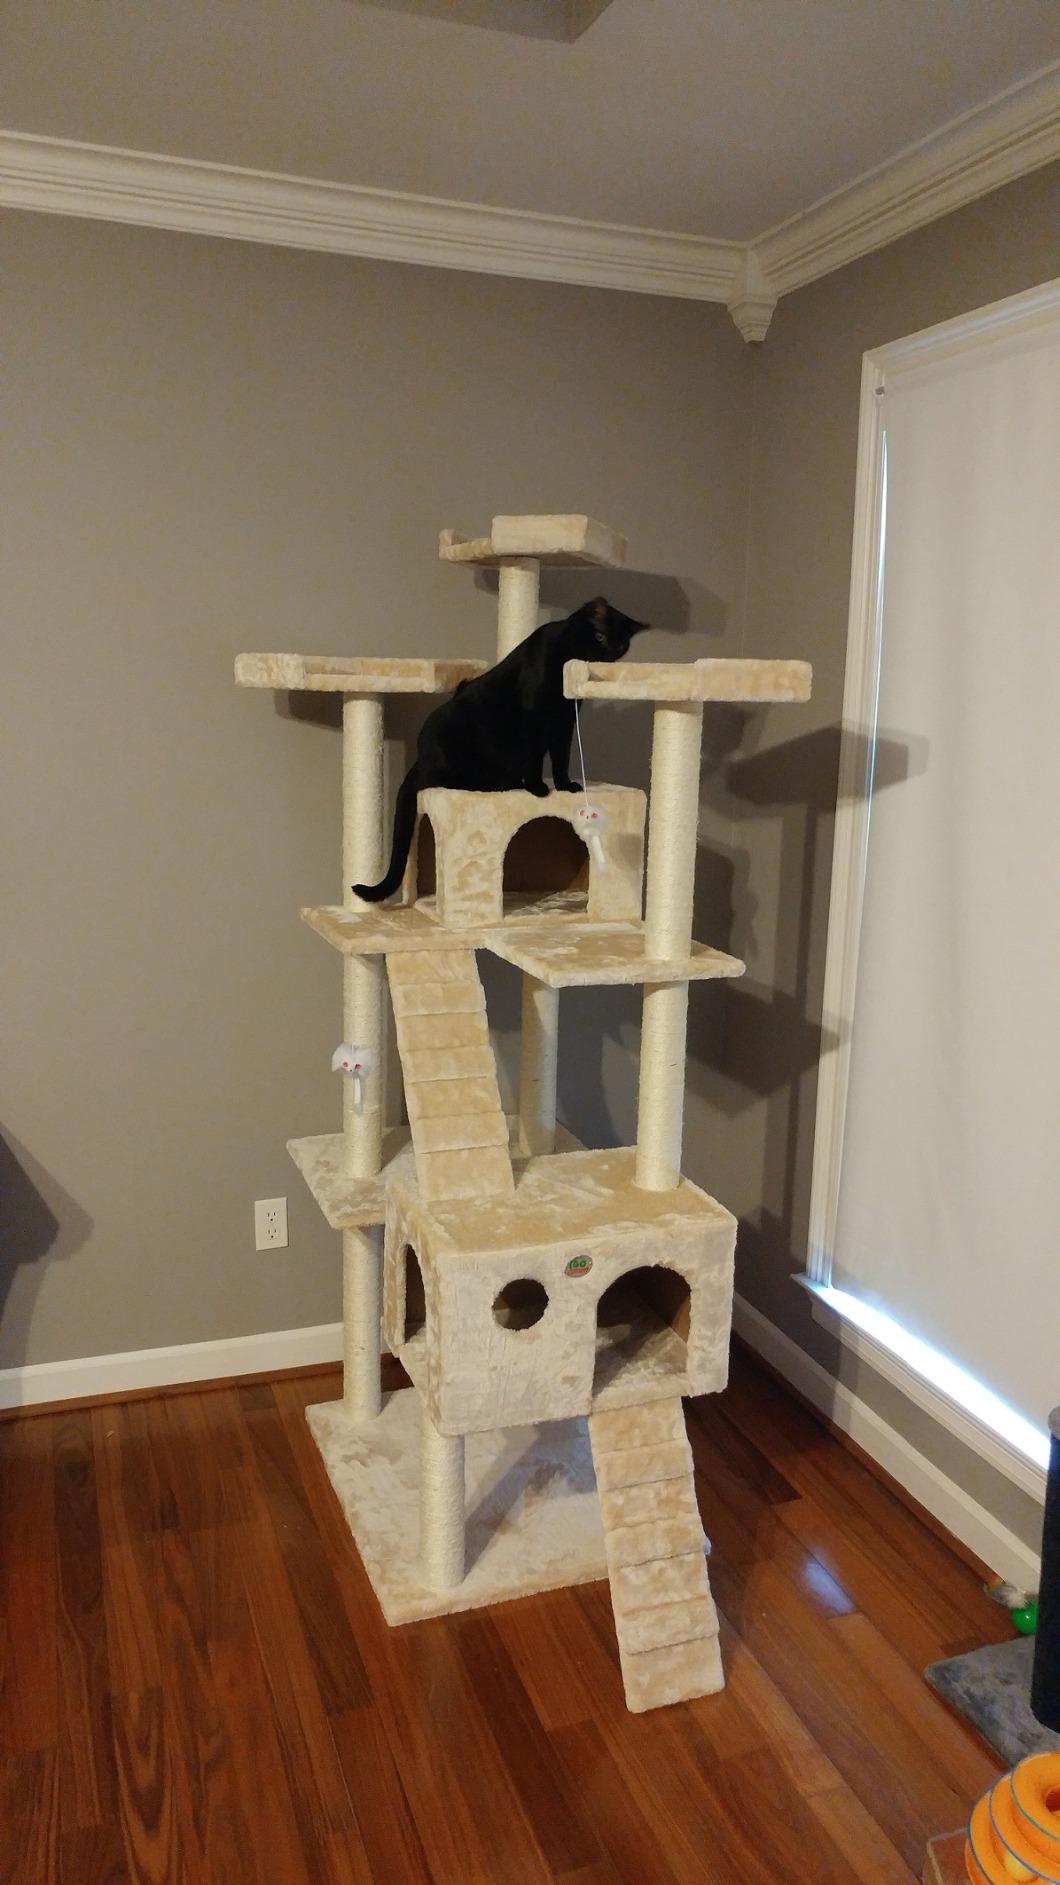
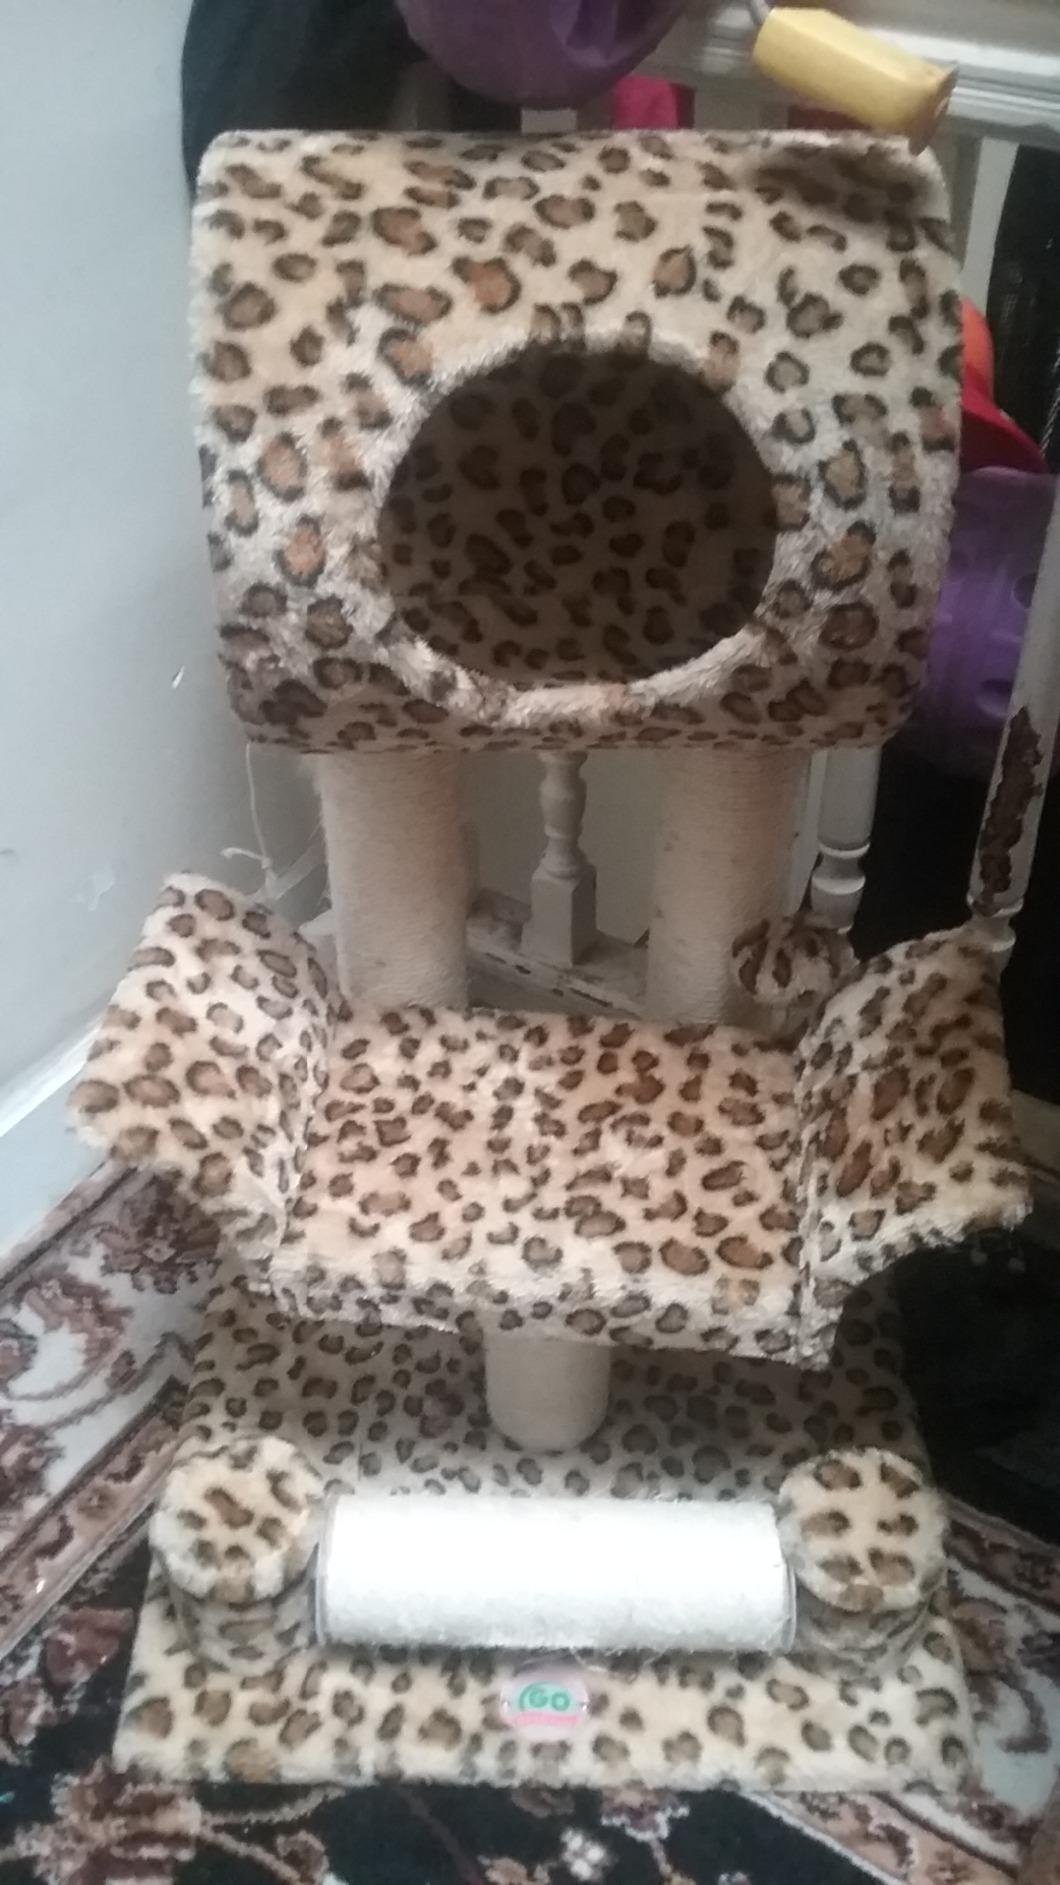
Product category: items_cat tree
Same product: no